International law

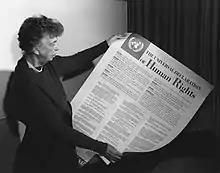
US ambassador to the UN, Eleanor Roosevelt, holding the Universal Declaration of Human Rights in 1949

Colonial expansion by European powers reached its peak in the late 19th century and its influence began to wane following the unprecedented bloodshed of World War I, which spurred the creation of international organisations. Right of conquest was generally recognized as international law before World War II. The League of Nations was founded to safeguard peace and security. International law began to incorporate notions such as self-determination and human rights. The United Nations (UN) was established in 1945 to replace the League, with an aim of maintaining collective security. A more robust international legal order followed, buttressed by institutions such as the International Court of Justice (ICJ) and the UN Security Council (UNSC). The International Law Commission (ILC) was established in 1947 to develop and codify international law.